Lynx Silver Line

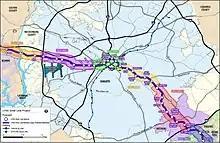
Refined locally preferred alternative

In early 2021, CATS released the refined locally preferred alternative (LPA) for the Silver line, accompanied with a series videos and a website showing what they considered and why they choose the routing and stations identified. The revised roughly alignment included 29 stations and one maintenance facility along it, from Belmont to its new eastern terminus in Indian Trail. The following is a breakdown of the refinement, broken into six focus areas, all of which is subject to change: